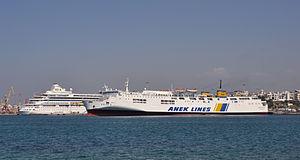
Le ferry Kriti II de la compagnie Anek Lines dans le port d'Héraklion (Crète, Grèce) Information about the vessel may be found at IMO 7814058. A ship can change name and flag state through time, but the IMO number remains the same through the hull's entire lifetime. As a result, it can be useful to identify a ship by using the IMO number.